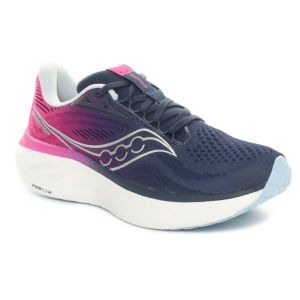
Saucony Scarpa da Running Donna  Ride 18 Blu Fucsia   Sconto 10%
Prezzo: 135,00 €